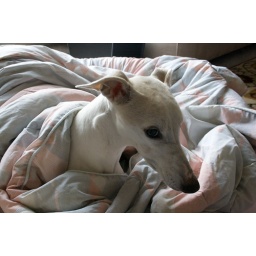
Marta was just sitting in her bed being Marta.